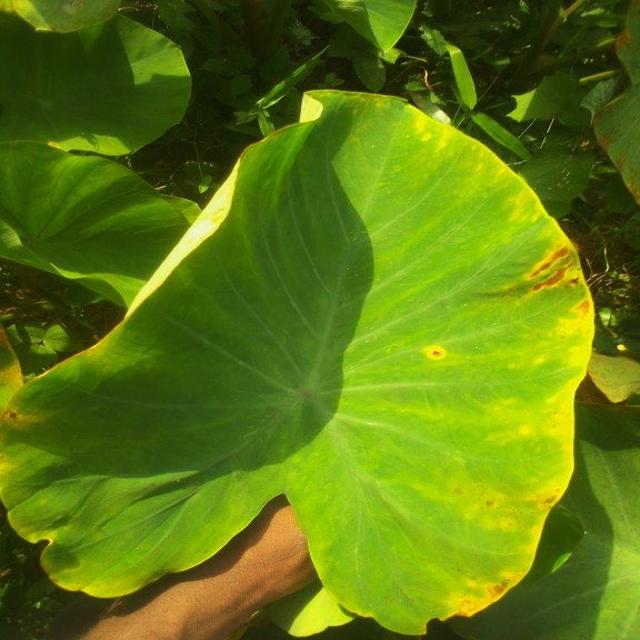
Label: Mid_Blight